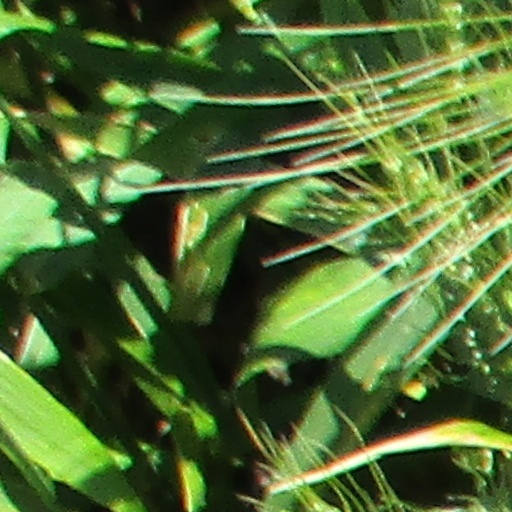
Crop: wheat